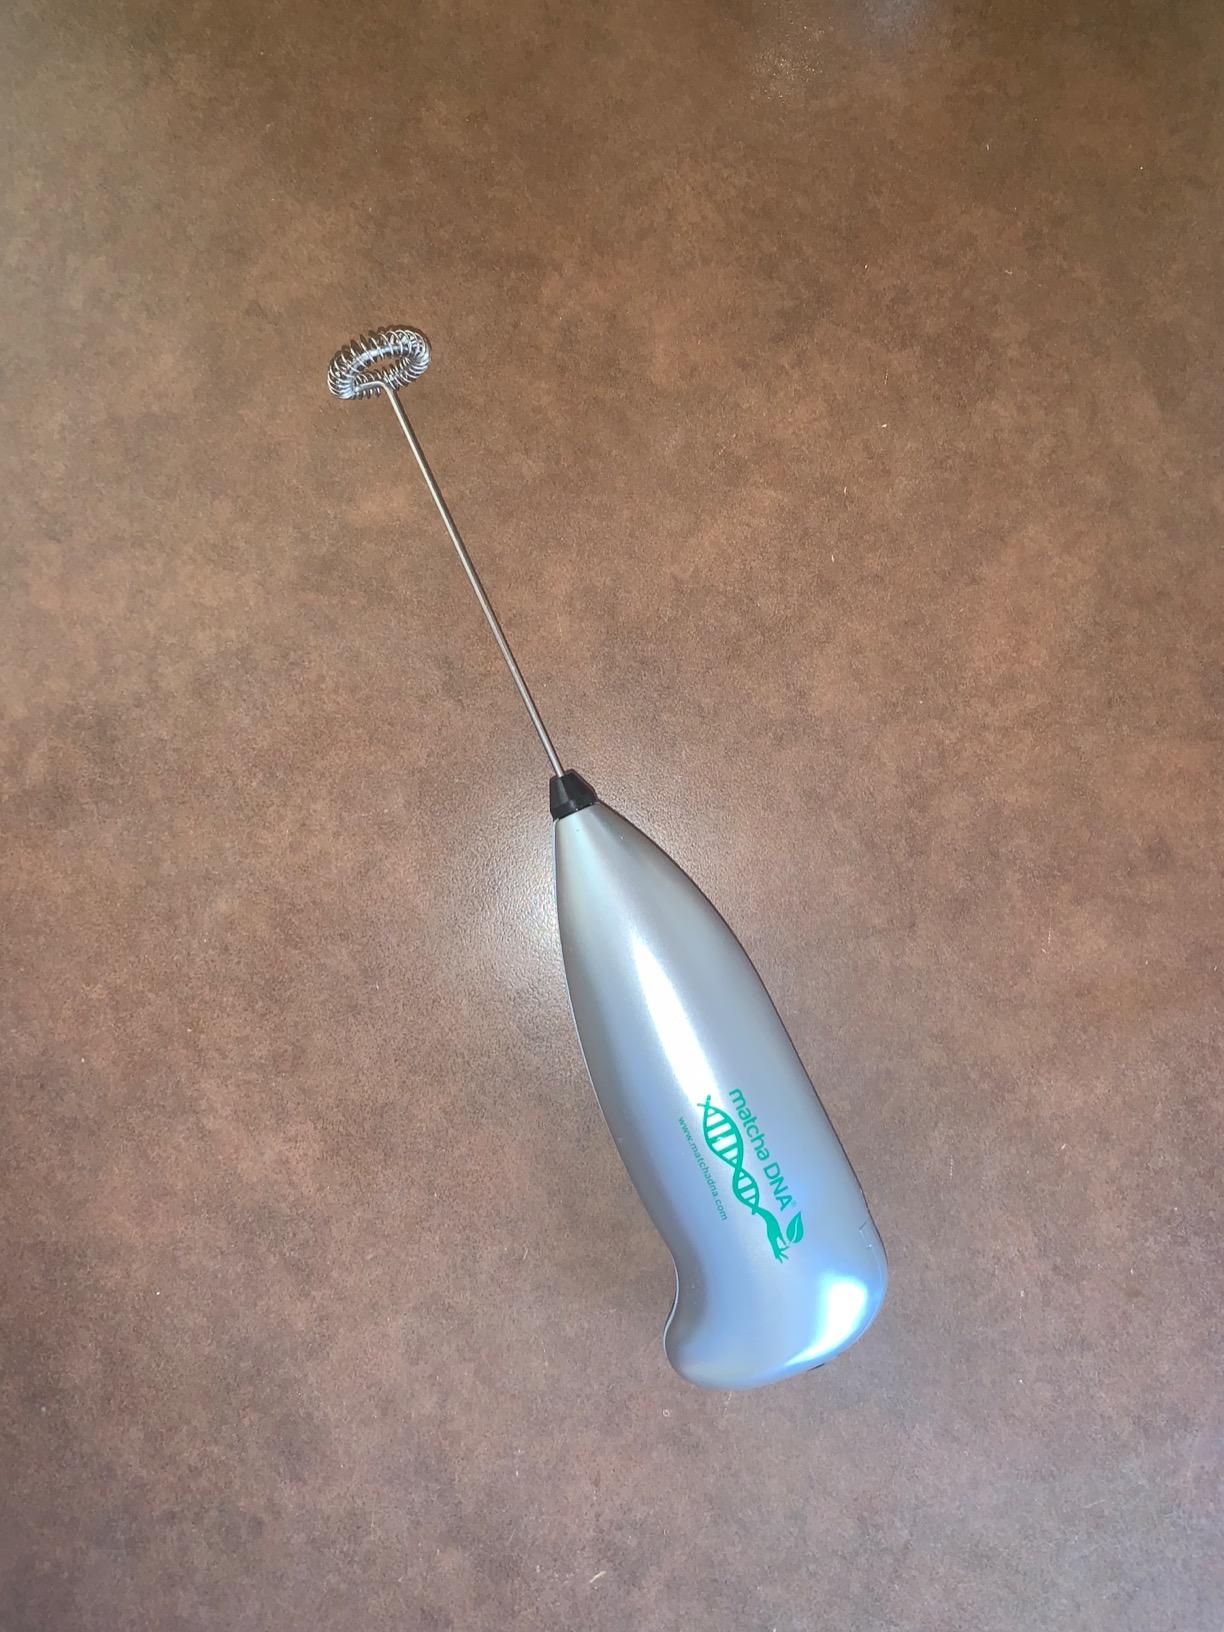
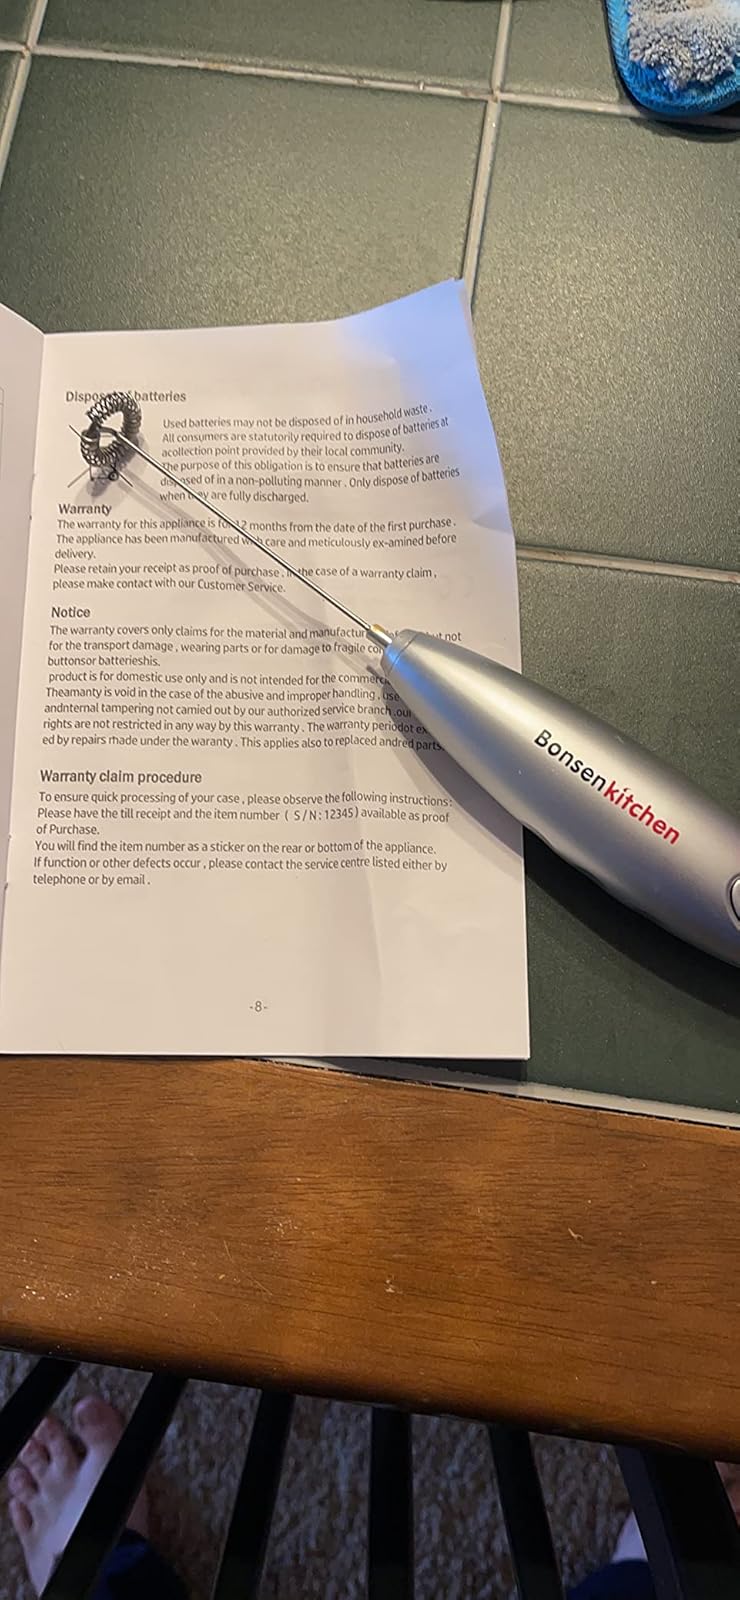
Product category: items_mixer
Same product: no